Google Stadia

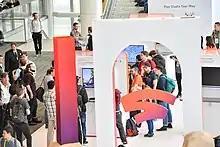
Stadia booth at the 2019 Game Developers Conference

Project Stream was Google's first announced sign of interest in video gaming products. The company had previously been rumored as working on a service called Project Yeti since at least 2016. Google had also hired gaming industry executive Phil Harrison and was seen recruiting developers during industry events in 2018. Project Stream's main differentiator from past services, such as OnLive, GeForce Now, and PlayStation Now, was its ability to run in any desktop Chrome browser, so no additional software needed to be installed. The service used AMD Radeon graphics hardware. Internally, the service was developed around 2016's "Doom" to show that the proof-of-concept worked in realistic settings across the public internet.